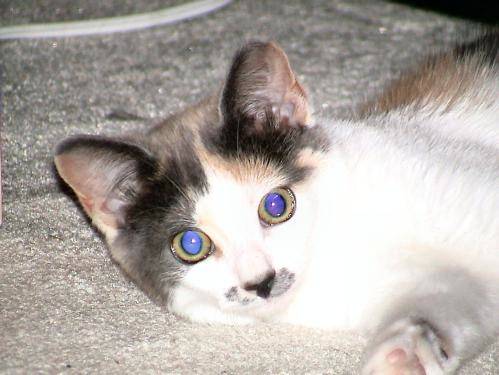
Label: cat